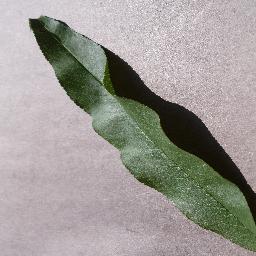
Label: Peach___healthy